2022 Pacific typhoon season

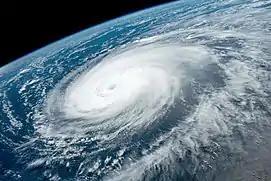
Typhoon Hinnamnor taken by the Expedition 67 crew aboard the International Space Station on August 31.

In early August, a low pressure area formed southwest of Taiwan on August 1. Two days later, the disturbance strengthened into a tropical depression according to the JMA, and the JTWC designated the depression as "Tropical Depression 08W". 08W dissipated on August 4, as it made landfall on Huidong County in Guangdong. On August 8, a tropical depression formed east of Vietnam. The JMA classified the system as a tropical storm and was given the name "Mulan". The JTWC classified Mulan as a monsoon depression. Mulan travelled across the South China Sea and passed the Qiongzhou Strait before making landfall on Northern Vietnam and dissipating on August 11.